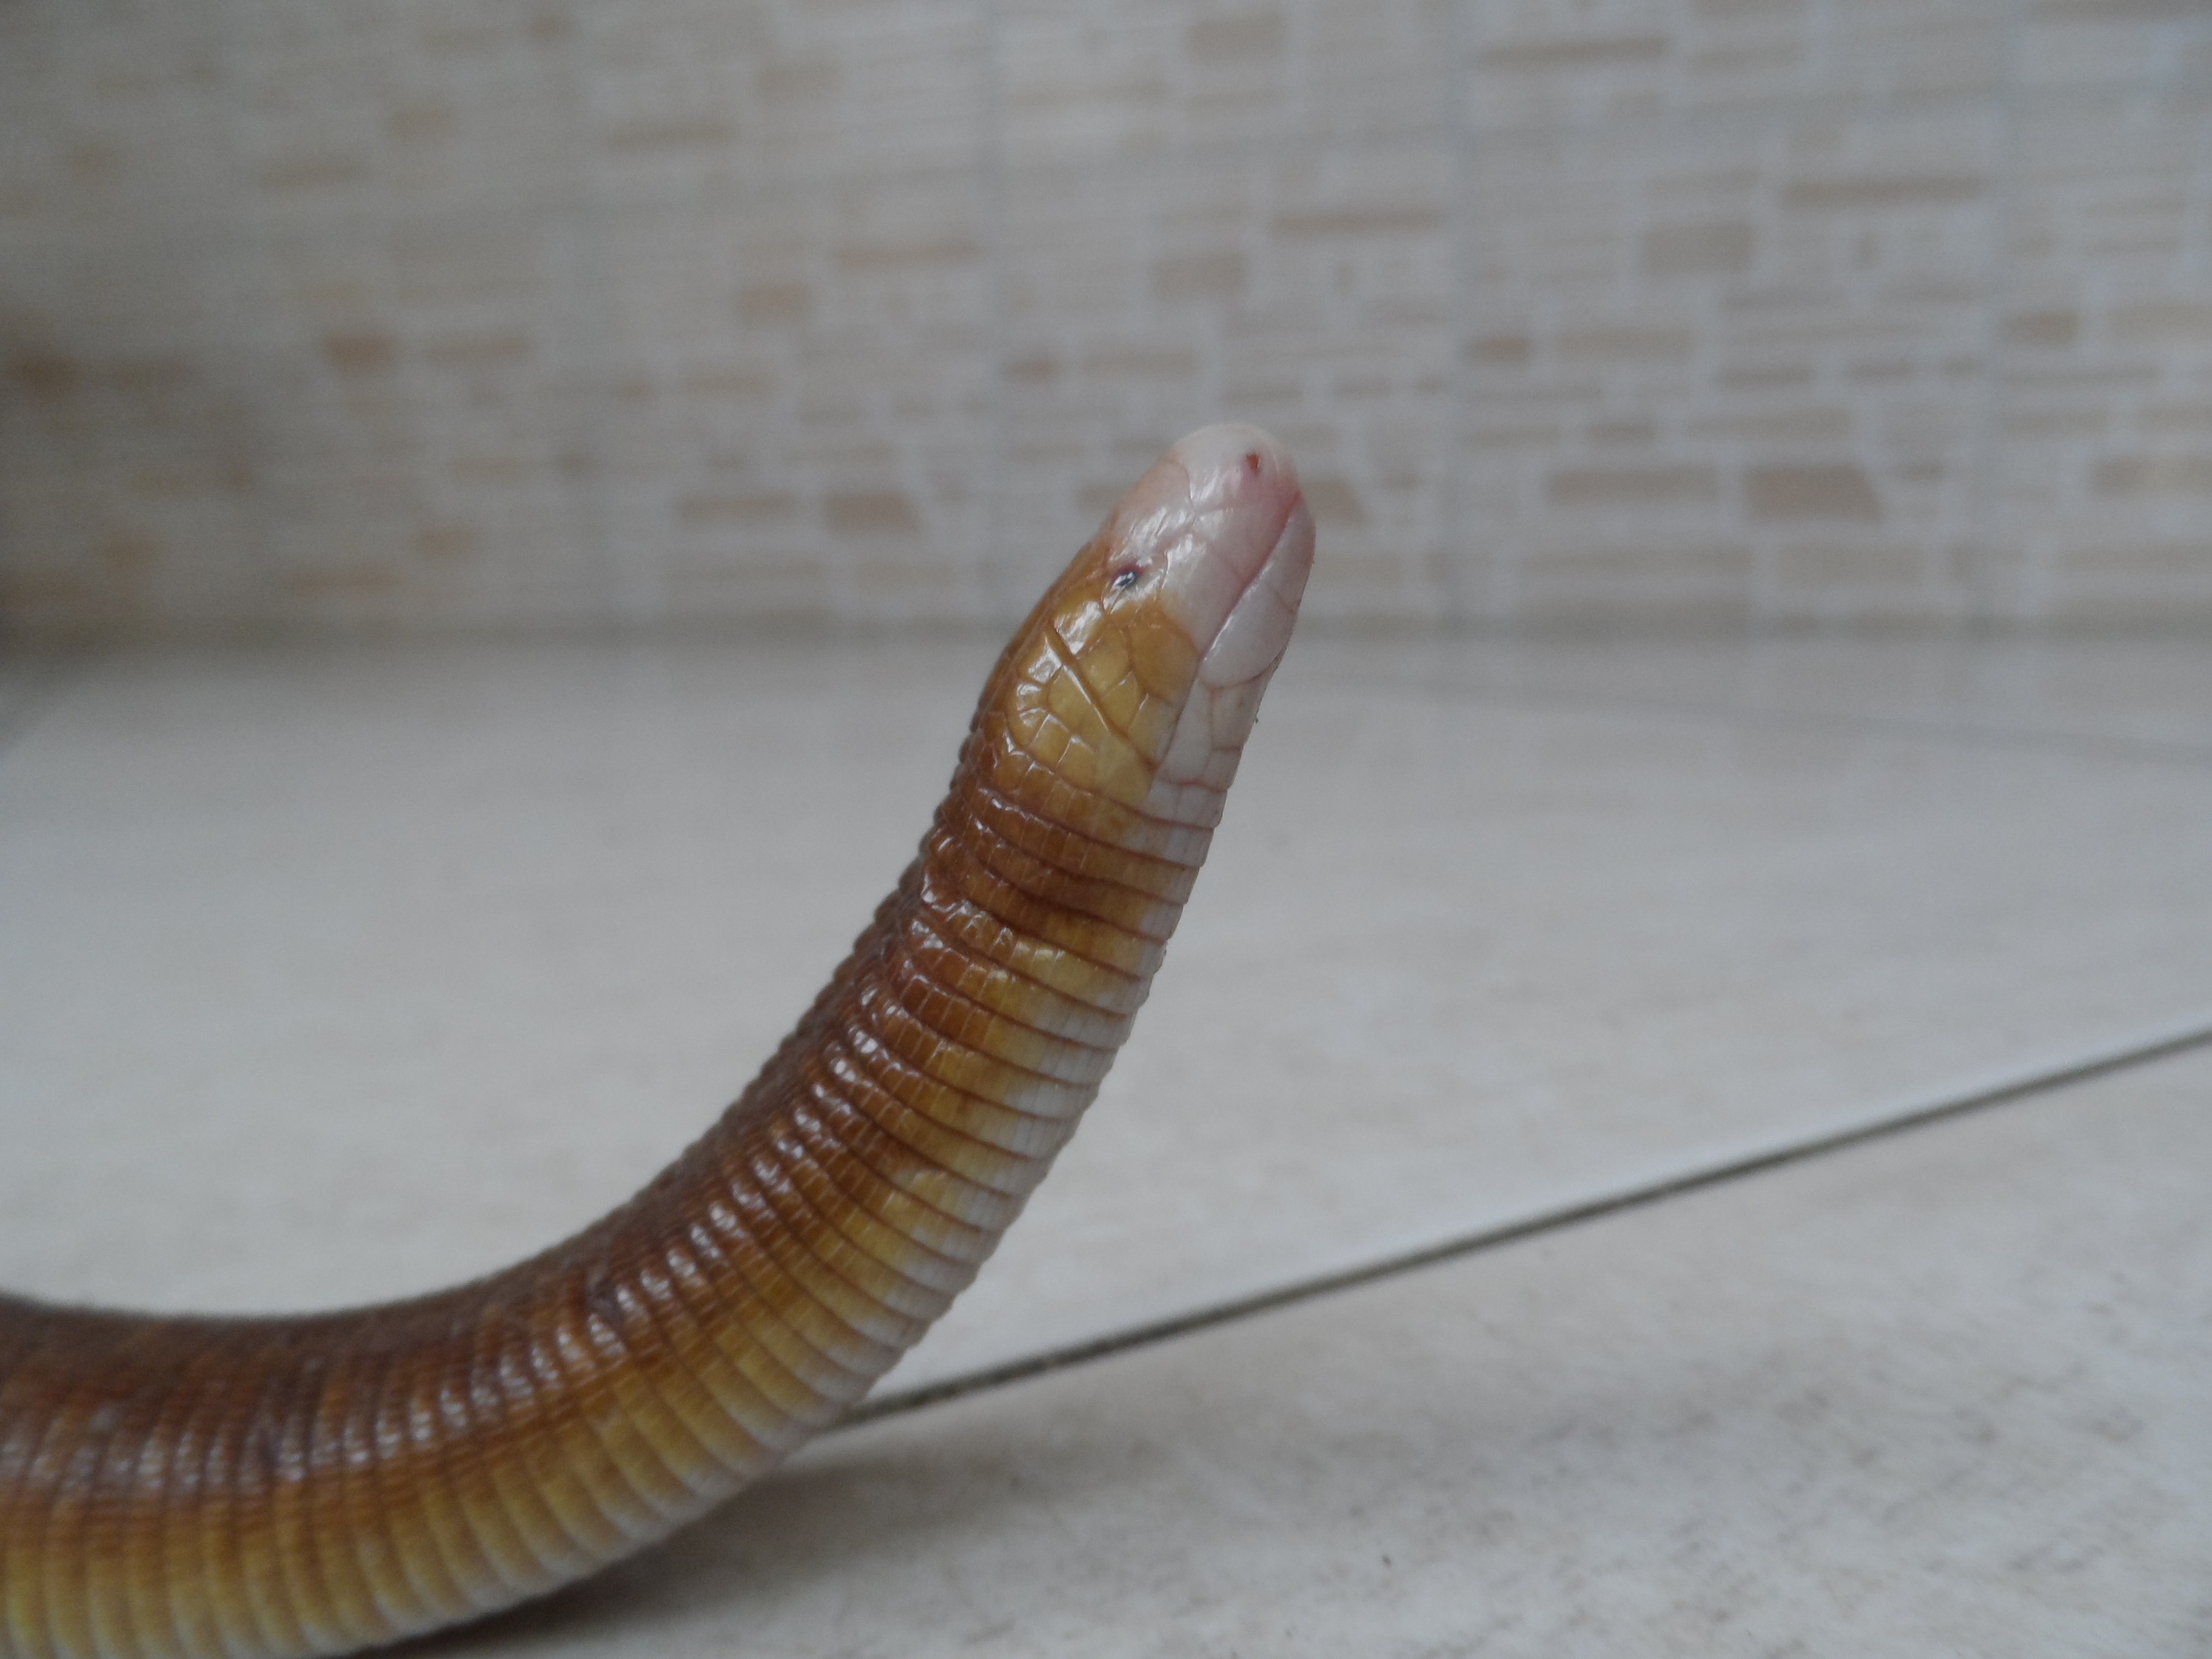
nature, horn, reptile, lizard, snake, scaled reptile